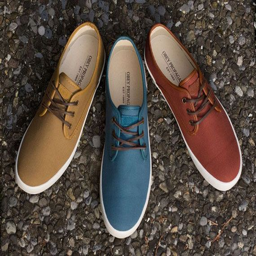
buy him a pair of shoes .